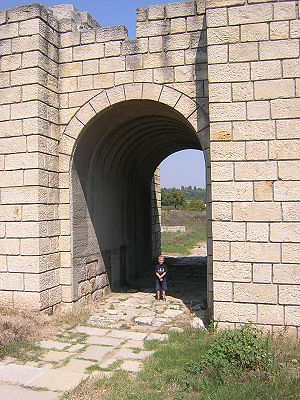
Preslav
Rekonstruktion af den sydlige port
Preslav var hovedstad i Første bulgarske rige fra 893 til 972, ruinerne af byen ligger 20 kilometer sydvest for regionshovedstaden Sjumen og er i dag et arkæologisk reservat.